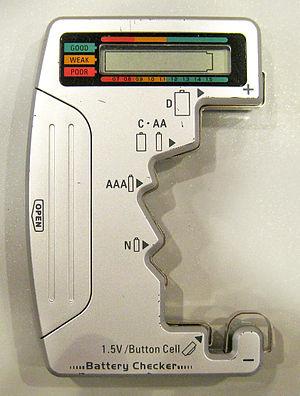
Une pile électrique, dite familièrement pile, est un dispositif électrochimique qui convertit l'énergie chimique en énergie électrique grâce à une réaction chimique d'oxydoréduction.